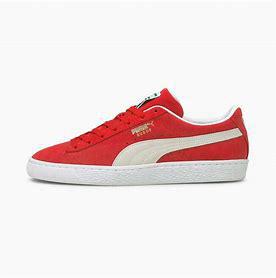
Brand: Puma
Model: Suede Classic